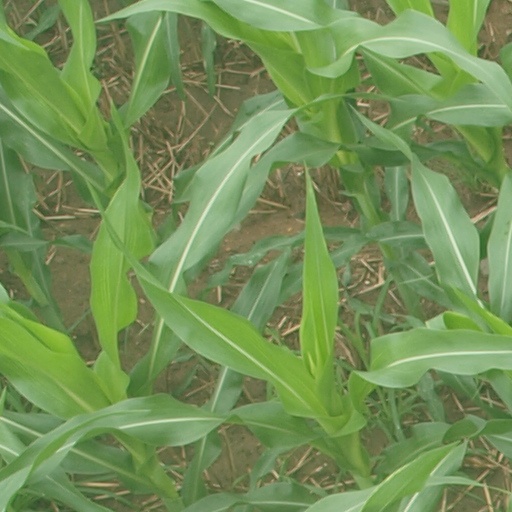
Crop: maize; corn